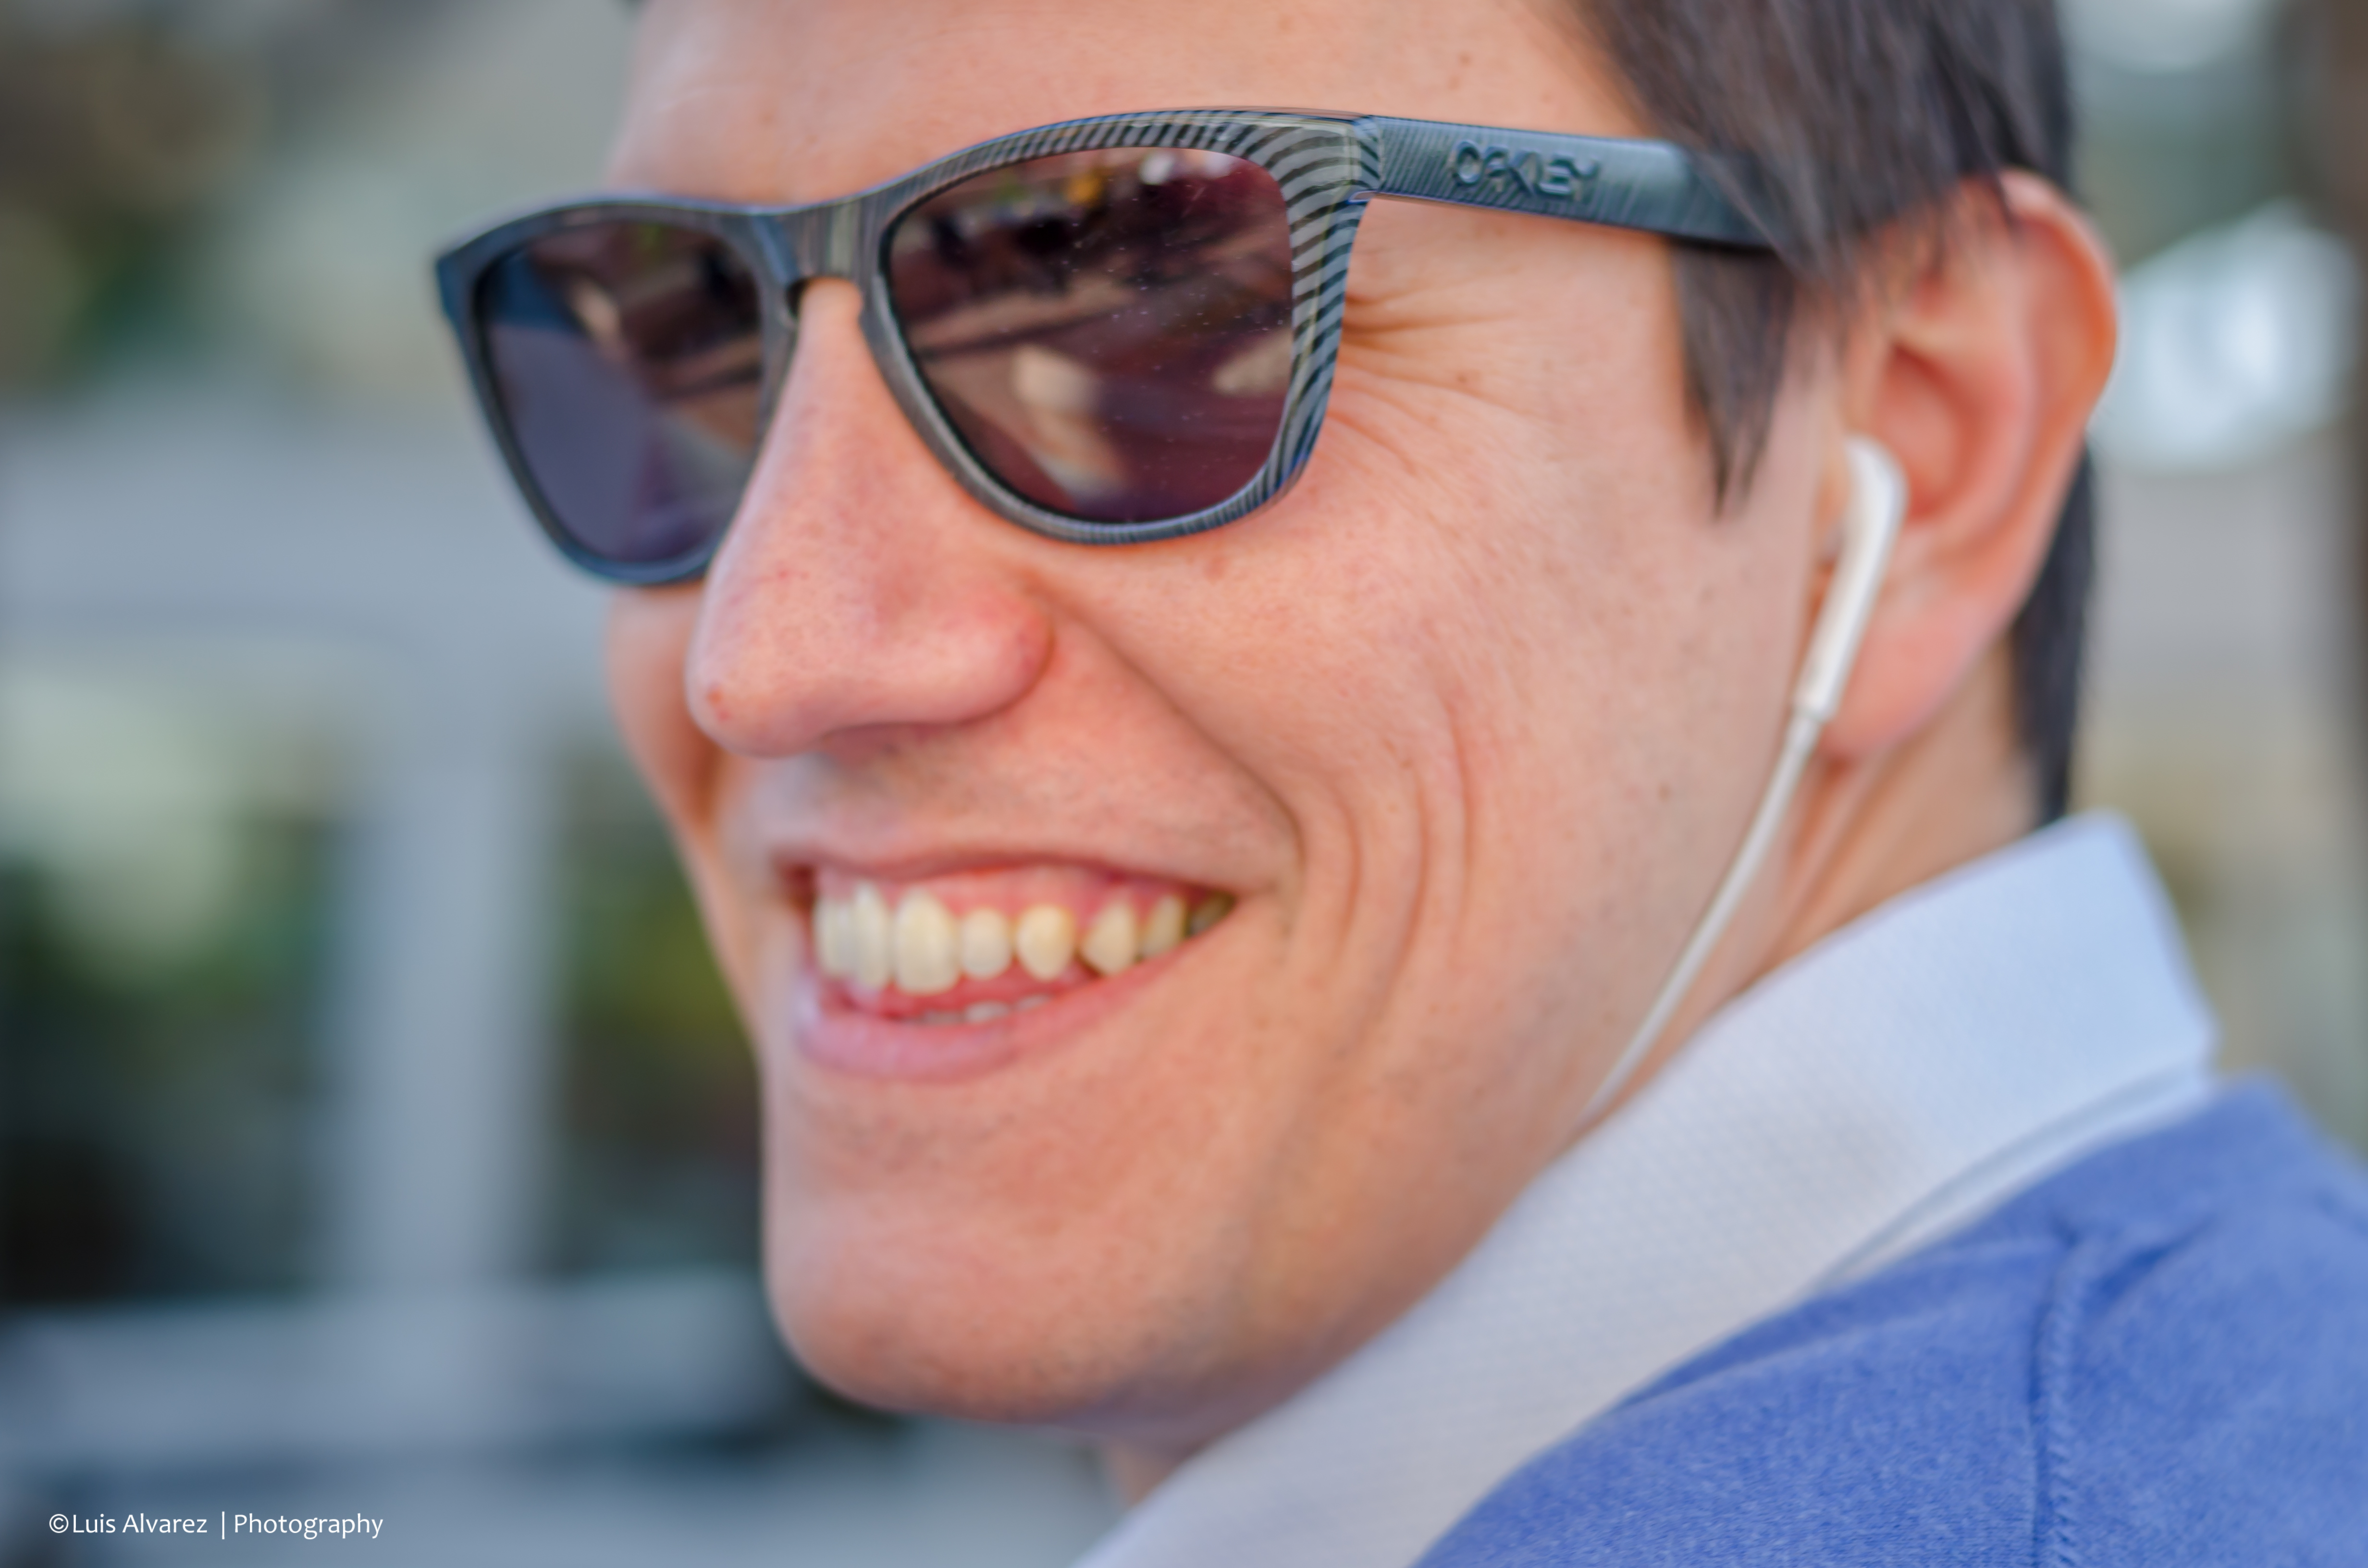
man, outdoor, person, creative, street, camera, photography, city, portrait, lens, crop, color, blue, nikon, facial expression, smile, senior citizen, close up, flickr, face, nose, candid, spain, 50mm, sunglasses, eye, glasses, head, skin, eyewear, catalonia, commons, prime, faces, snap, d7000, moment, emotion, unposed, decisive, souls, luis, streettog, tog, collecting, salou, alvarez, marra, going, portrait photography, vision care